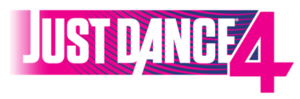
naamloos
Just Dance 4 est un jeu de danse, sorti le 2 octobre 2012.